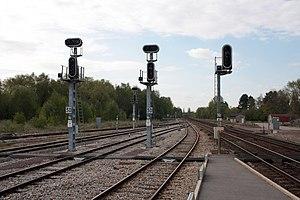
Infrastructures ferroviaires au nord de la gare d'Abbeville, vues depuis le quai des voies 1 et 3.
La gare d'Abbeville est une gare ferroviaire française, située à environ 800 mètres du centre-ville de la commune d'Abbeville, sous-préfecture du département de la Somme, en région Hauts-de-France.